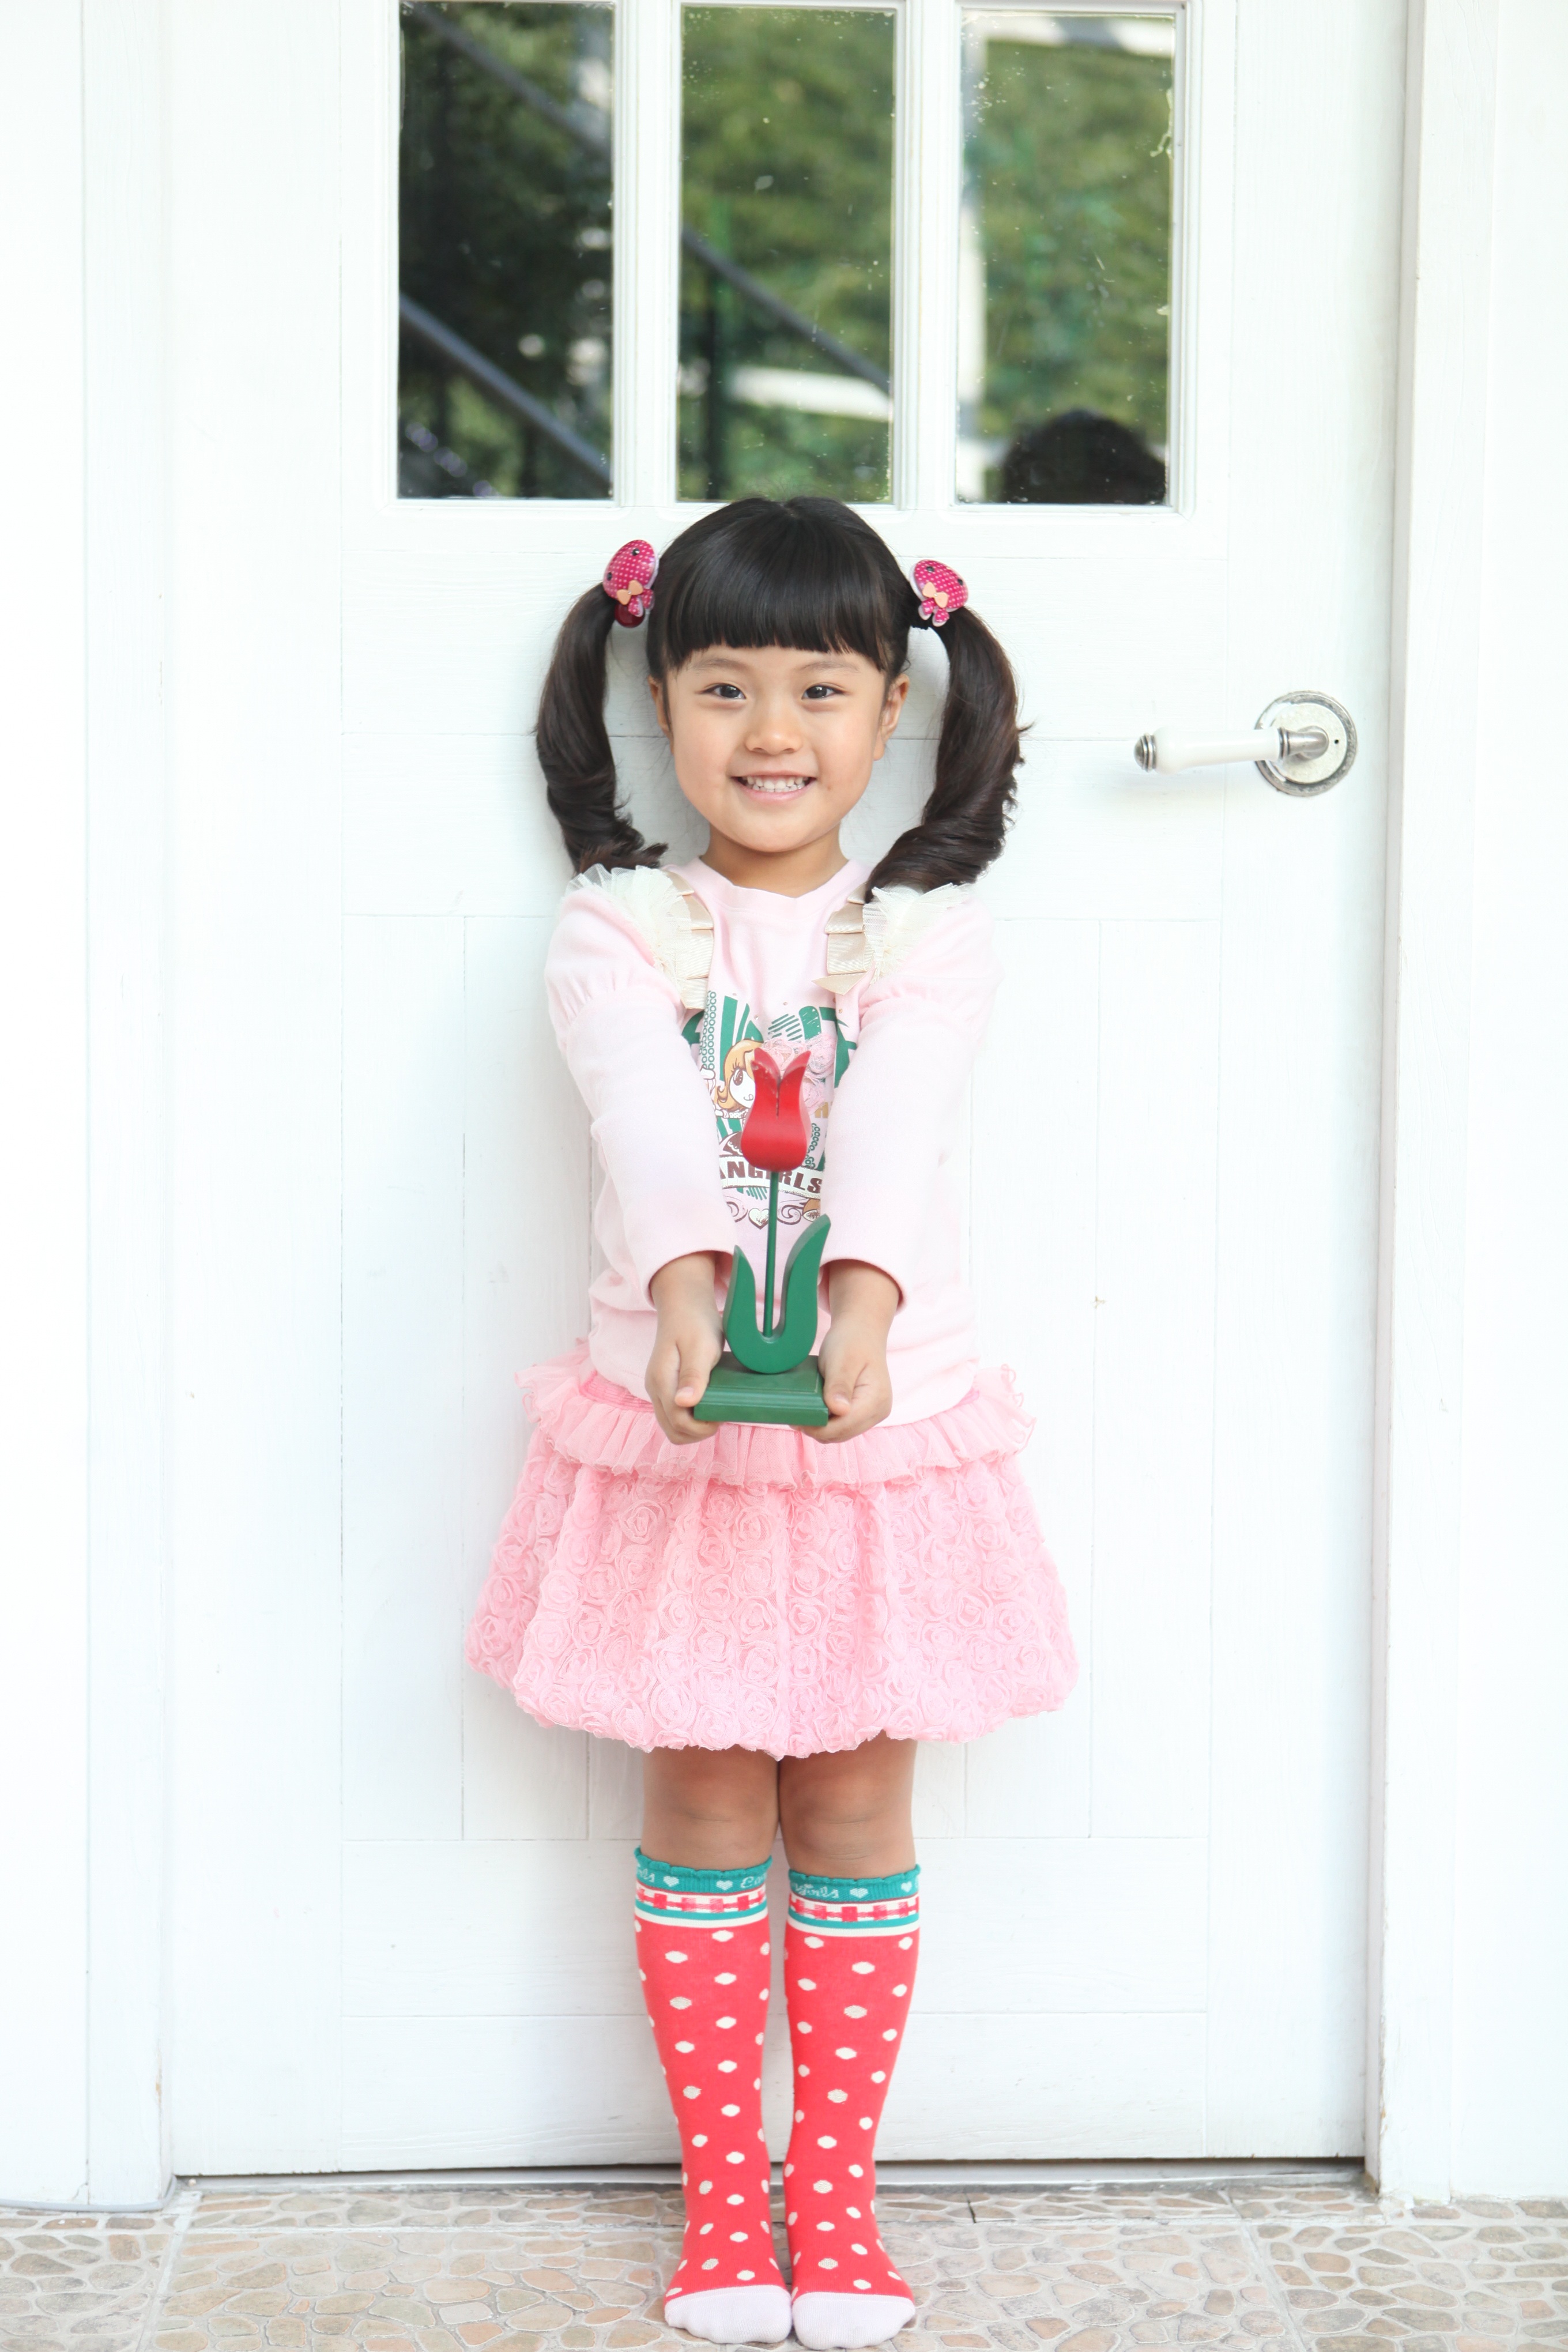
girl, child, clothing, pink, children, happy, toddler, little, beautiful, costume